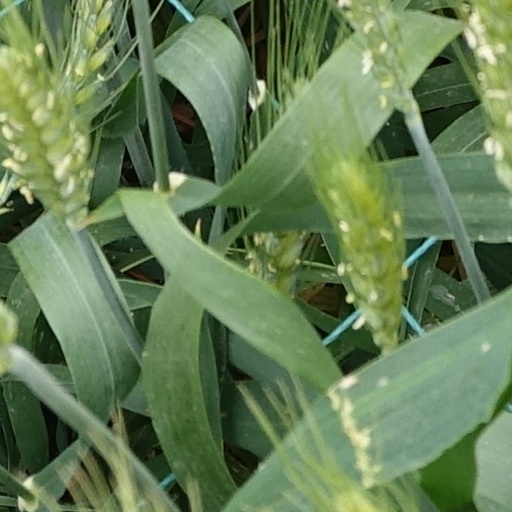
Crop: wheat